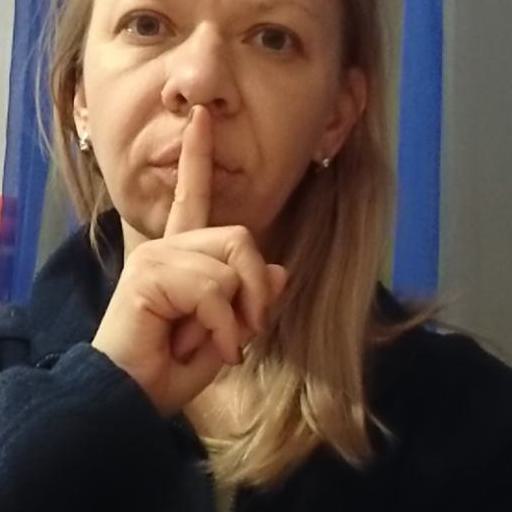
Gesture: mute